Edwin Hughes (soldier)

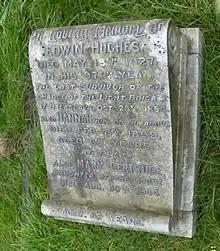
Edwin Hughes's grave, 2008

Edwin Hughes (12 December 1830 – 18 May 1927), nicknamed "Balaclava Ned", was a British Army soldier and the last survivor of the famous Charge of the Light Brigade during the Crimean War of 1854–56.